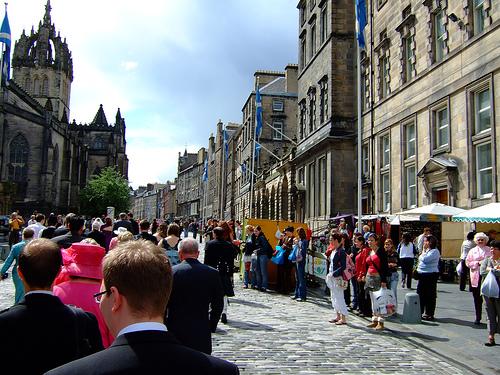
Weather: snow or frosty